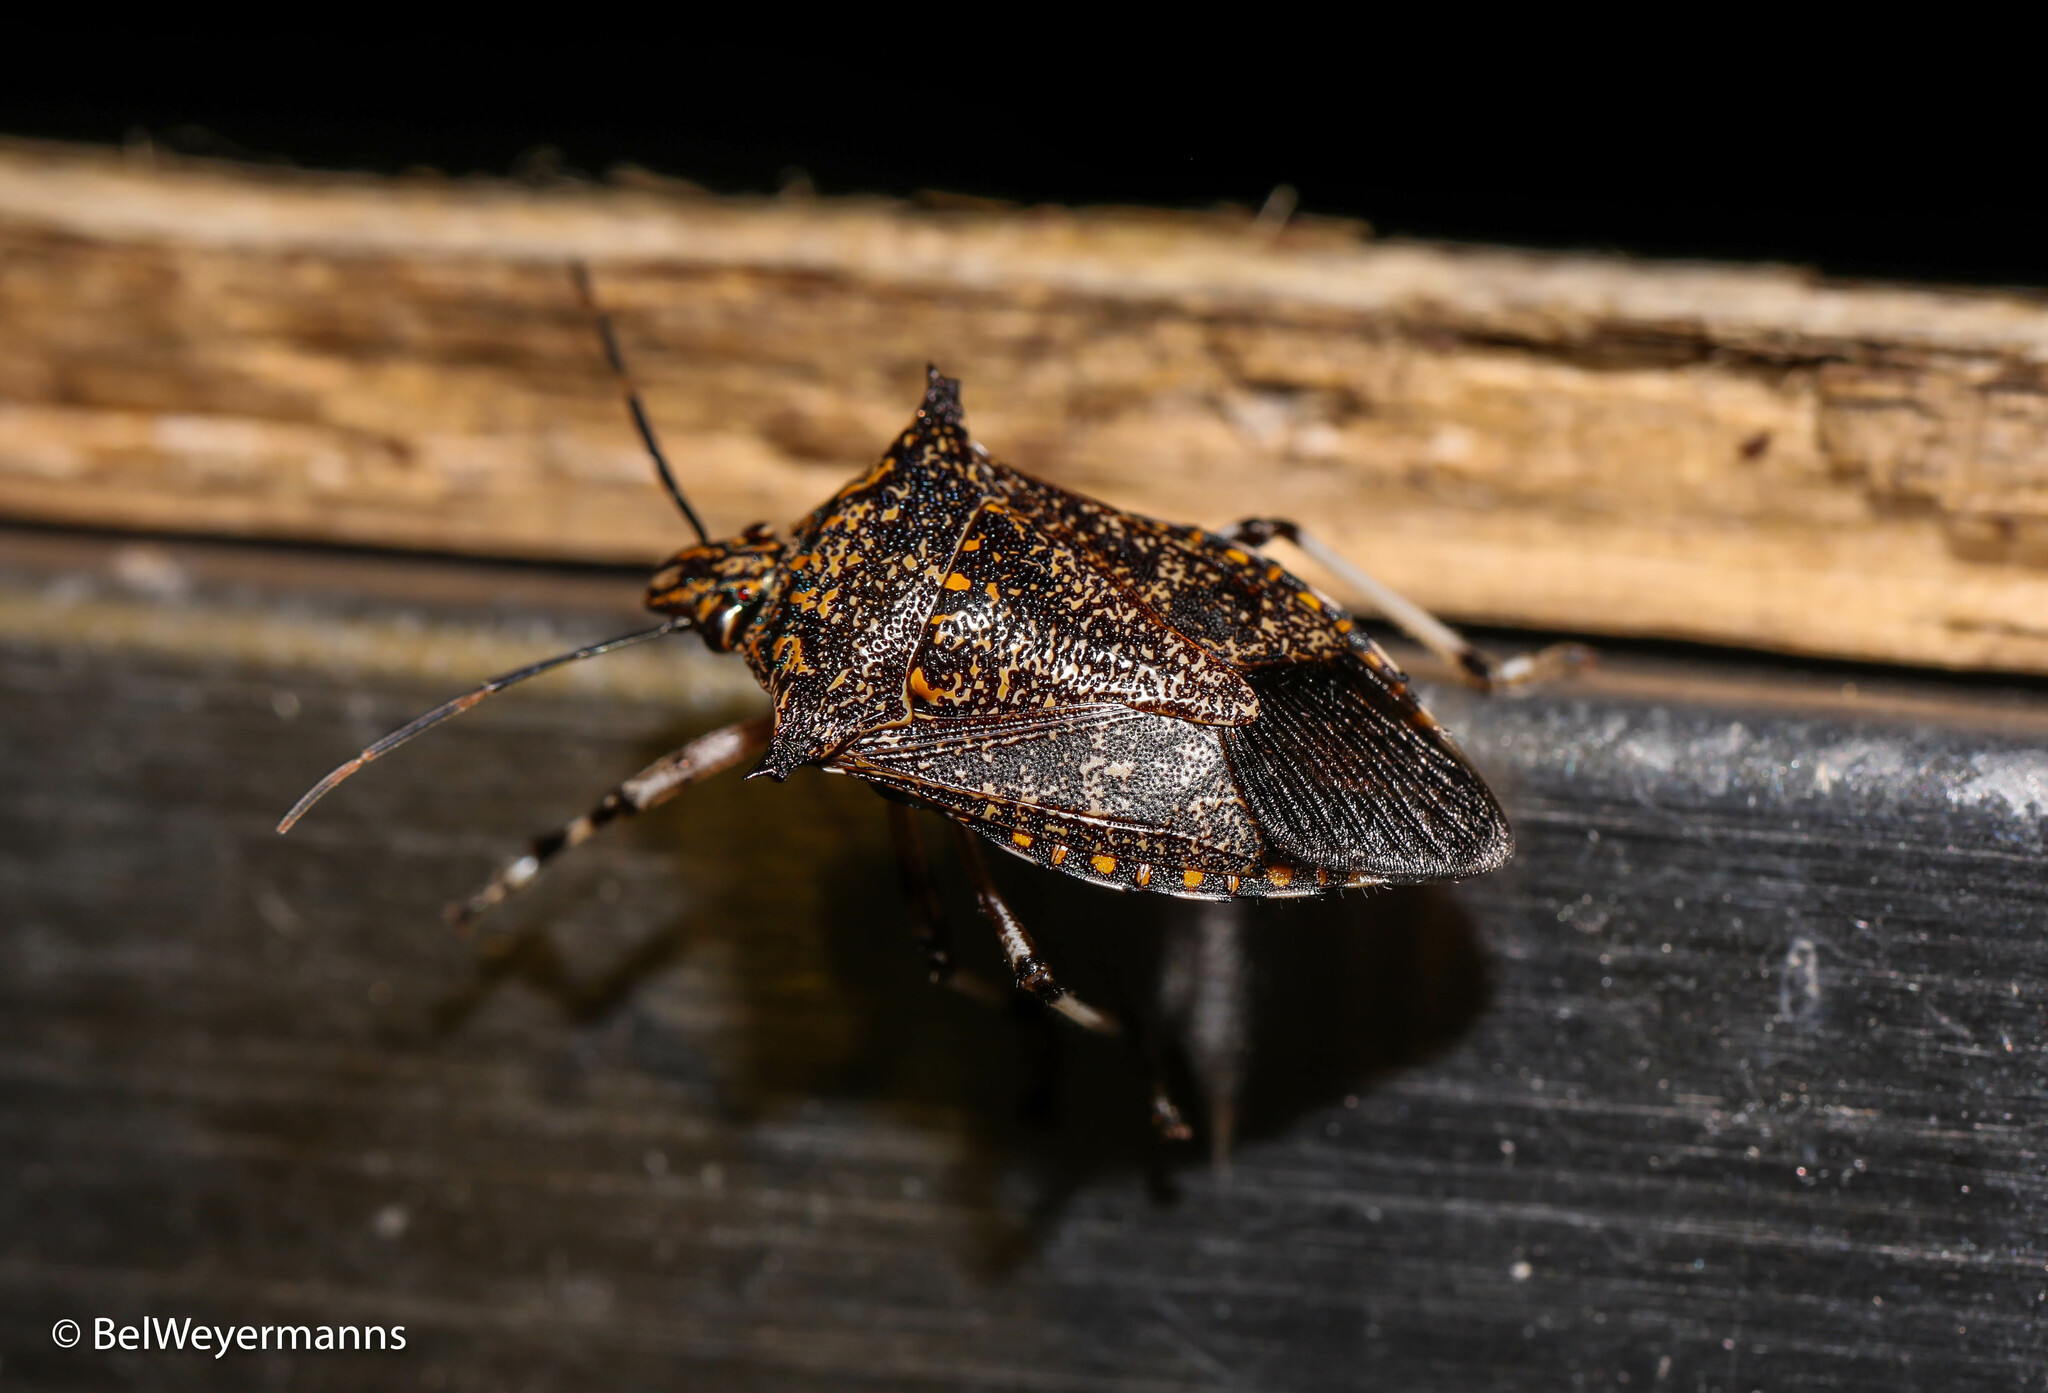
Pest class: stink_bug